Ted Sampley

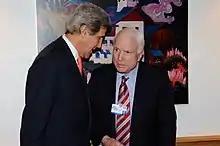
Two white men in suits standing next to each other inside a room with white walls lit by a camera flash. The one on the left has his right side to the viewer and is taller; the one on the right is older, with thin white hair, and faces the viewer

In 1987 Ray Manzo, a Marine veteran of the war, visited the memorial in Washington. After stopping at a booth near the memorial run by one of Sampley's organizations, he learned about the POW/MIA issue. As a Marine trained to leave no man behind, the idea that living POWs might still be in Southeast Asia disturbed him, and he resolved to do something about it. He joined forces with Sampley and two other veterans to organize Rolling Thunder, a motorcycle ride from the Pentagon parking lot to the memorial named after a bombing campaign during the war, to show that veterans still cared about their missing comrades. The first run, held the following year, attracted 2,500 riders, a number that has grown with the years. It has since been held every year on the Sunday of Memorial Day weekend, and has become one of the capital's best-attended annual events.